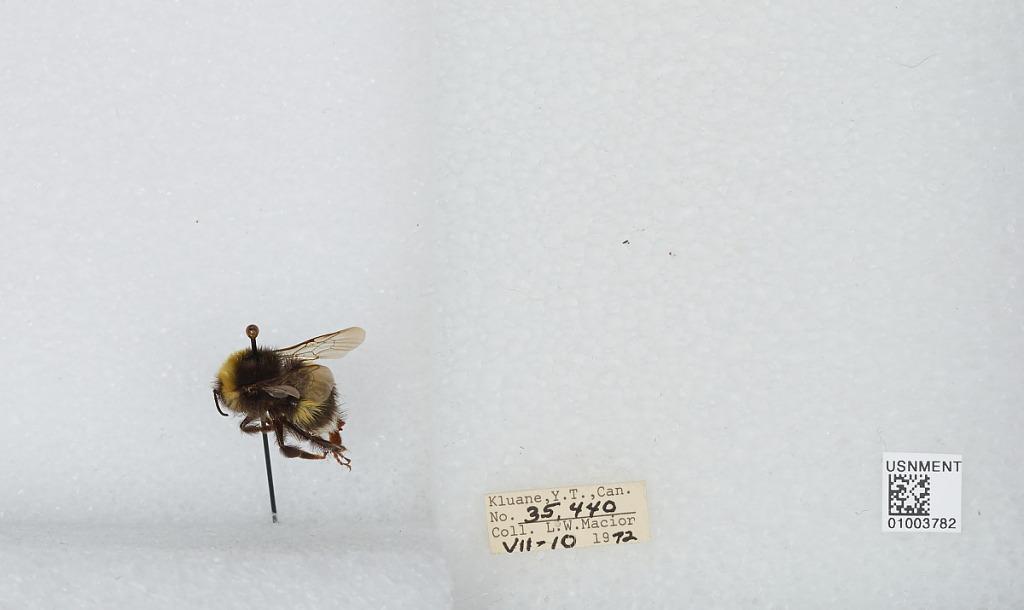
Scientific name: Bombus (Bombus) lucorum (Linnaeus)
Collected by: L. Macior
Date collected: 1972-7-10
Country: Canada
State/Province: Yukon Territory
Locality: Kluane National Park
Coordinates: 60.75, -139.5